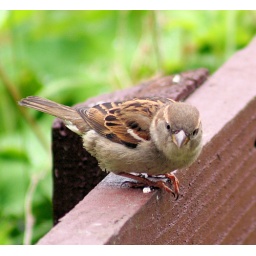
A female house sparrow sat on my garden fence looking for some bird food below